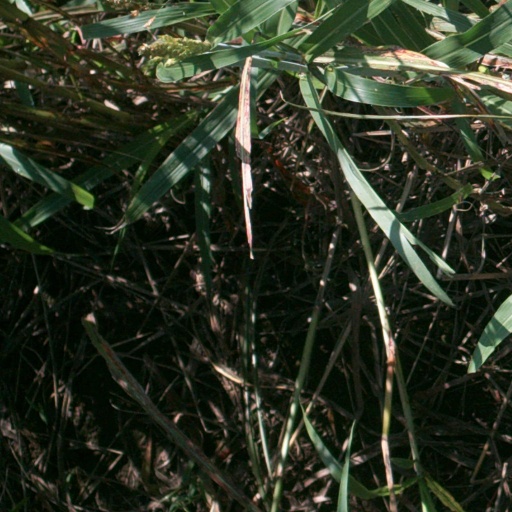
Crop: sorghum